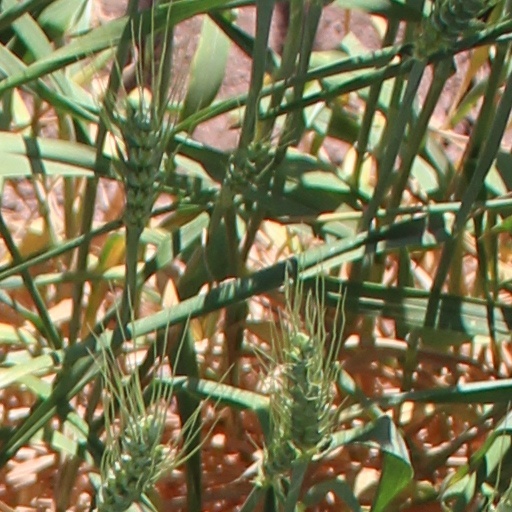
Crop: wheat